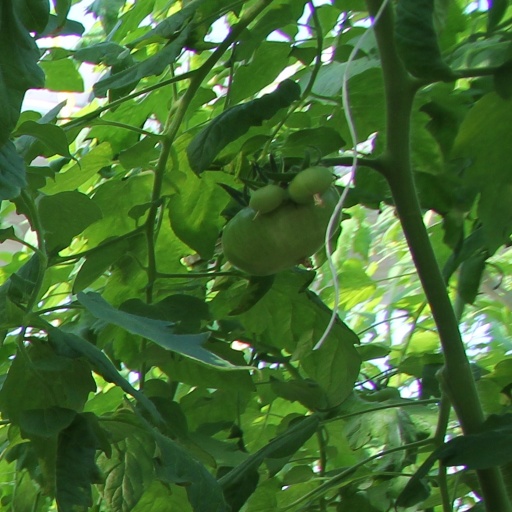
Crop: tomato